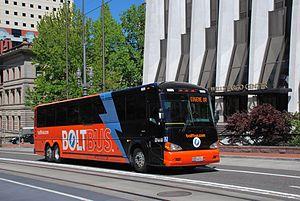
Boltbus est une entreprise de transport américaine de passagers par autocar à travers l'Amérique du Nord. Boltbus est la marque low cost issue du partenariat 50/50 entre les entreprises de transports en autocar Greyhound Lines et Peter Pan Bus Lines.